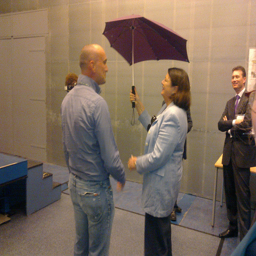
A man holding a womans hand while she holds an umbrella.
People inside convention with an umbrella out above
A woman holding an umbrella and standing with a man.
A woman holding an umbrella inside, while people stand around her.
A man standing next to a woman with an open umbrella.